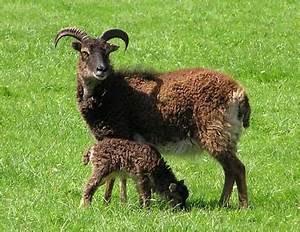
sheep